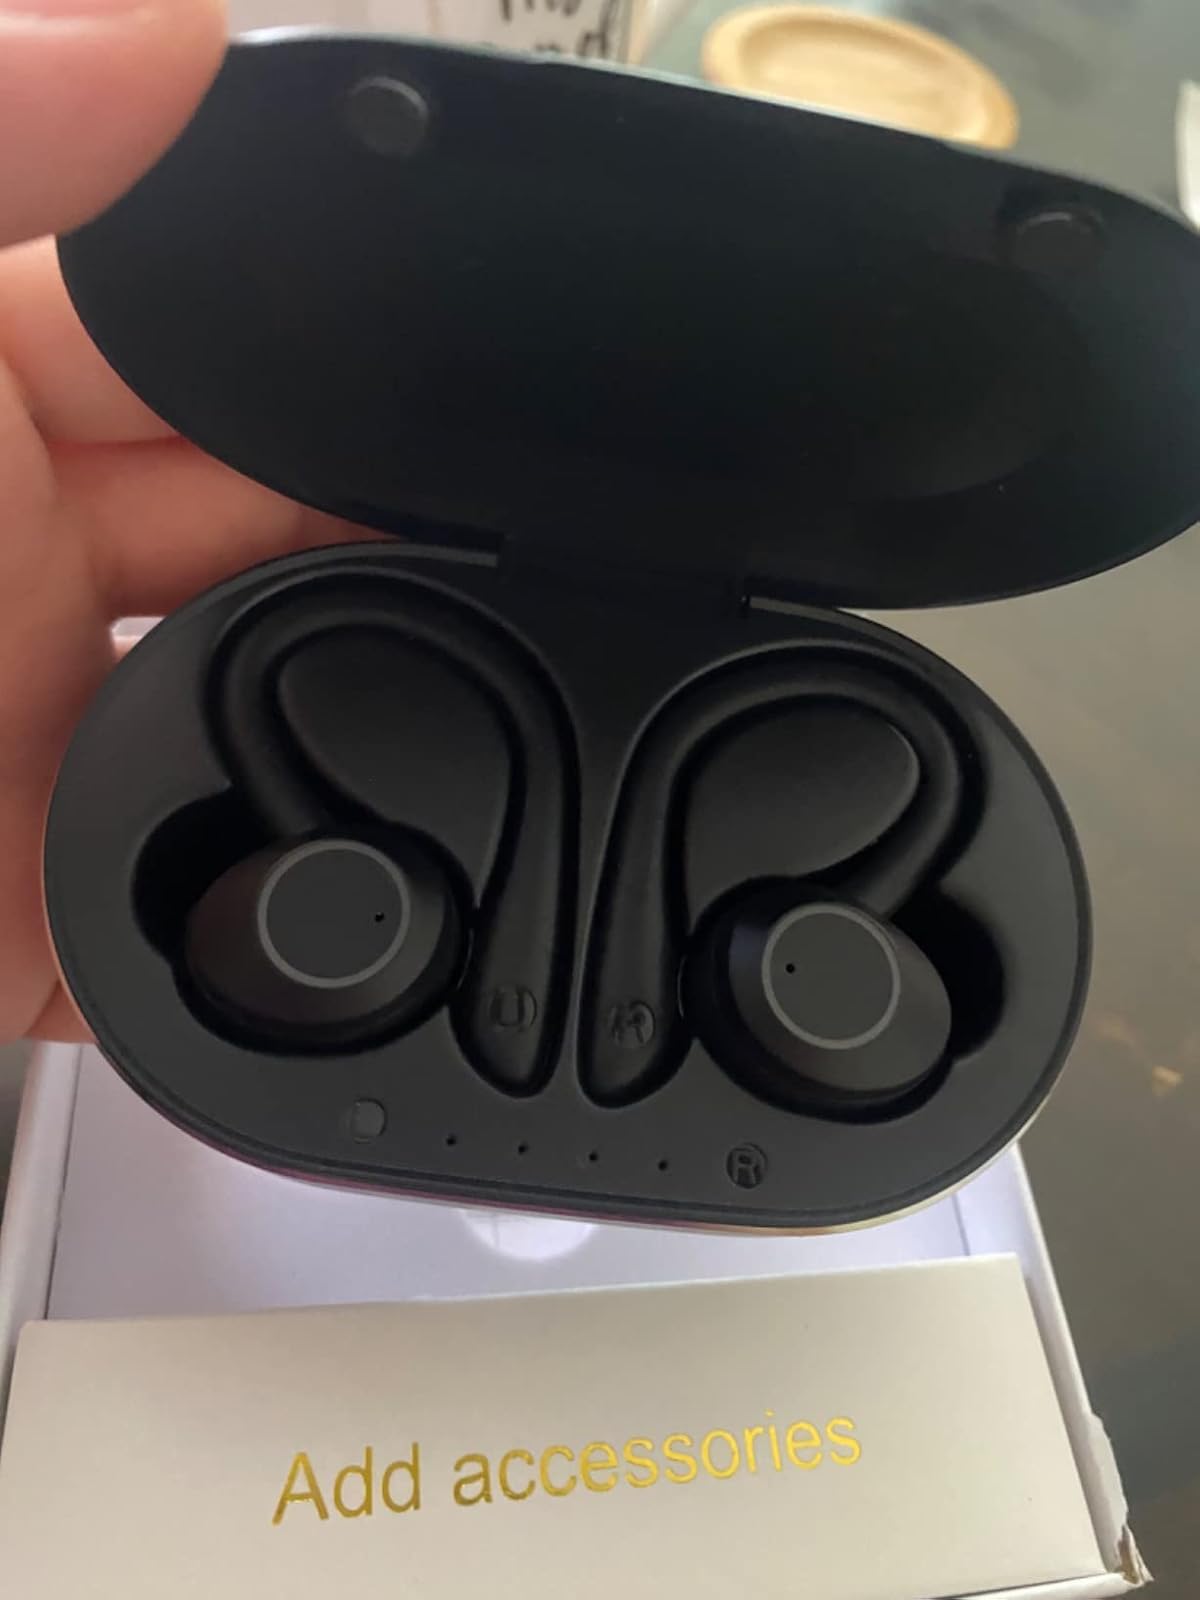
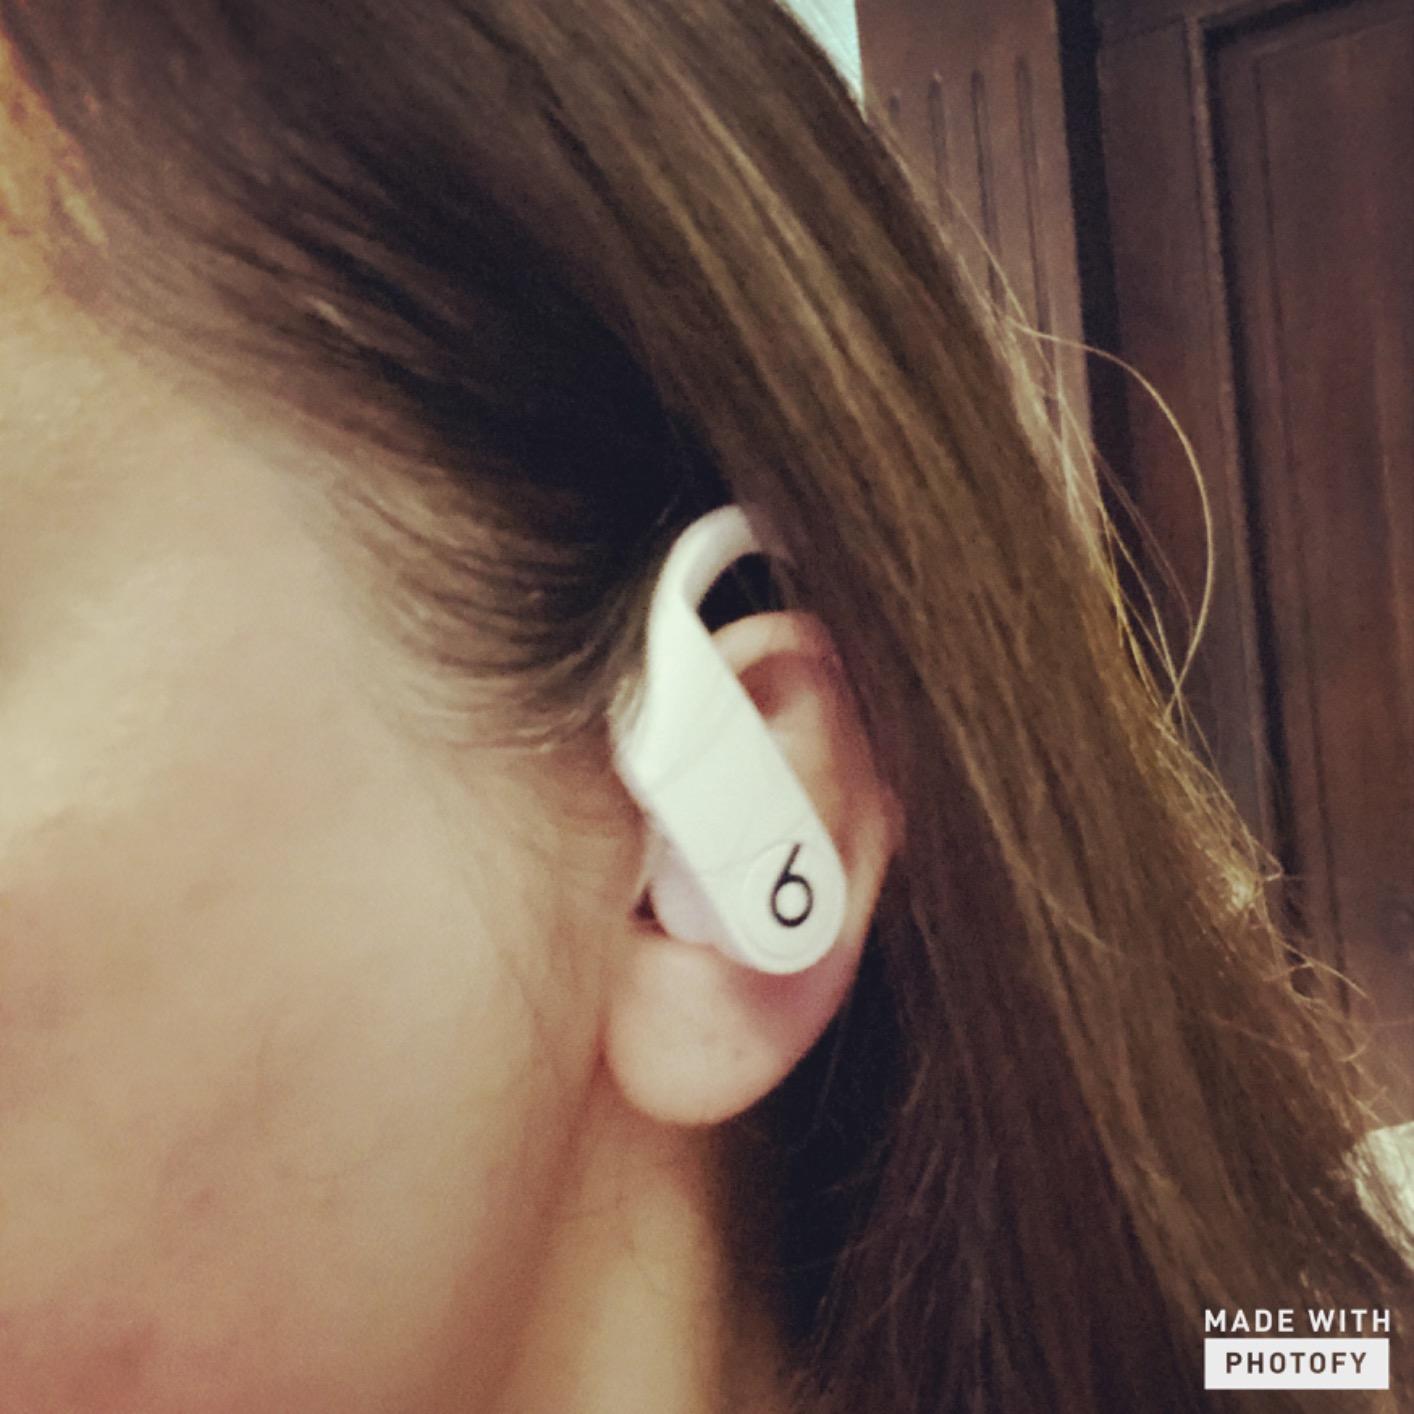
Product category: earbuds
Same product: no